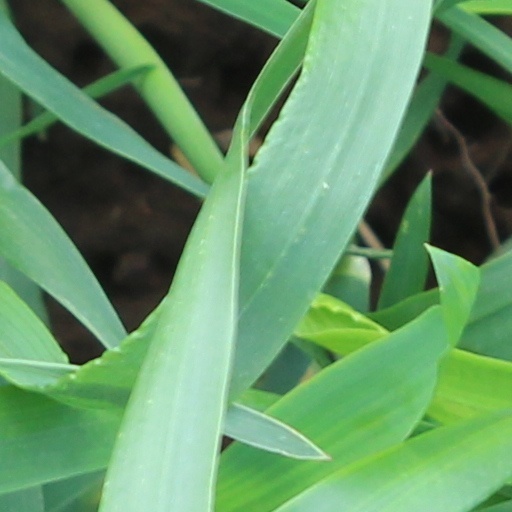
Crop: wheat